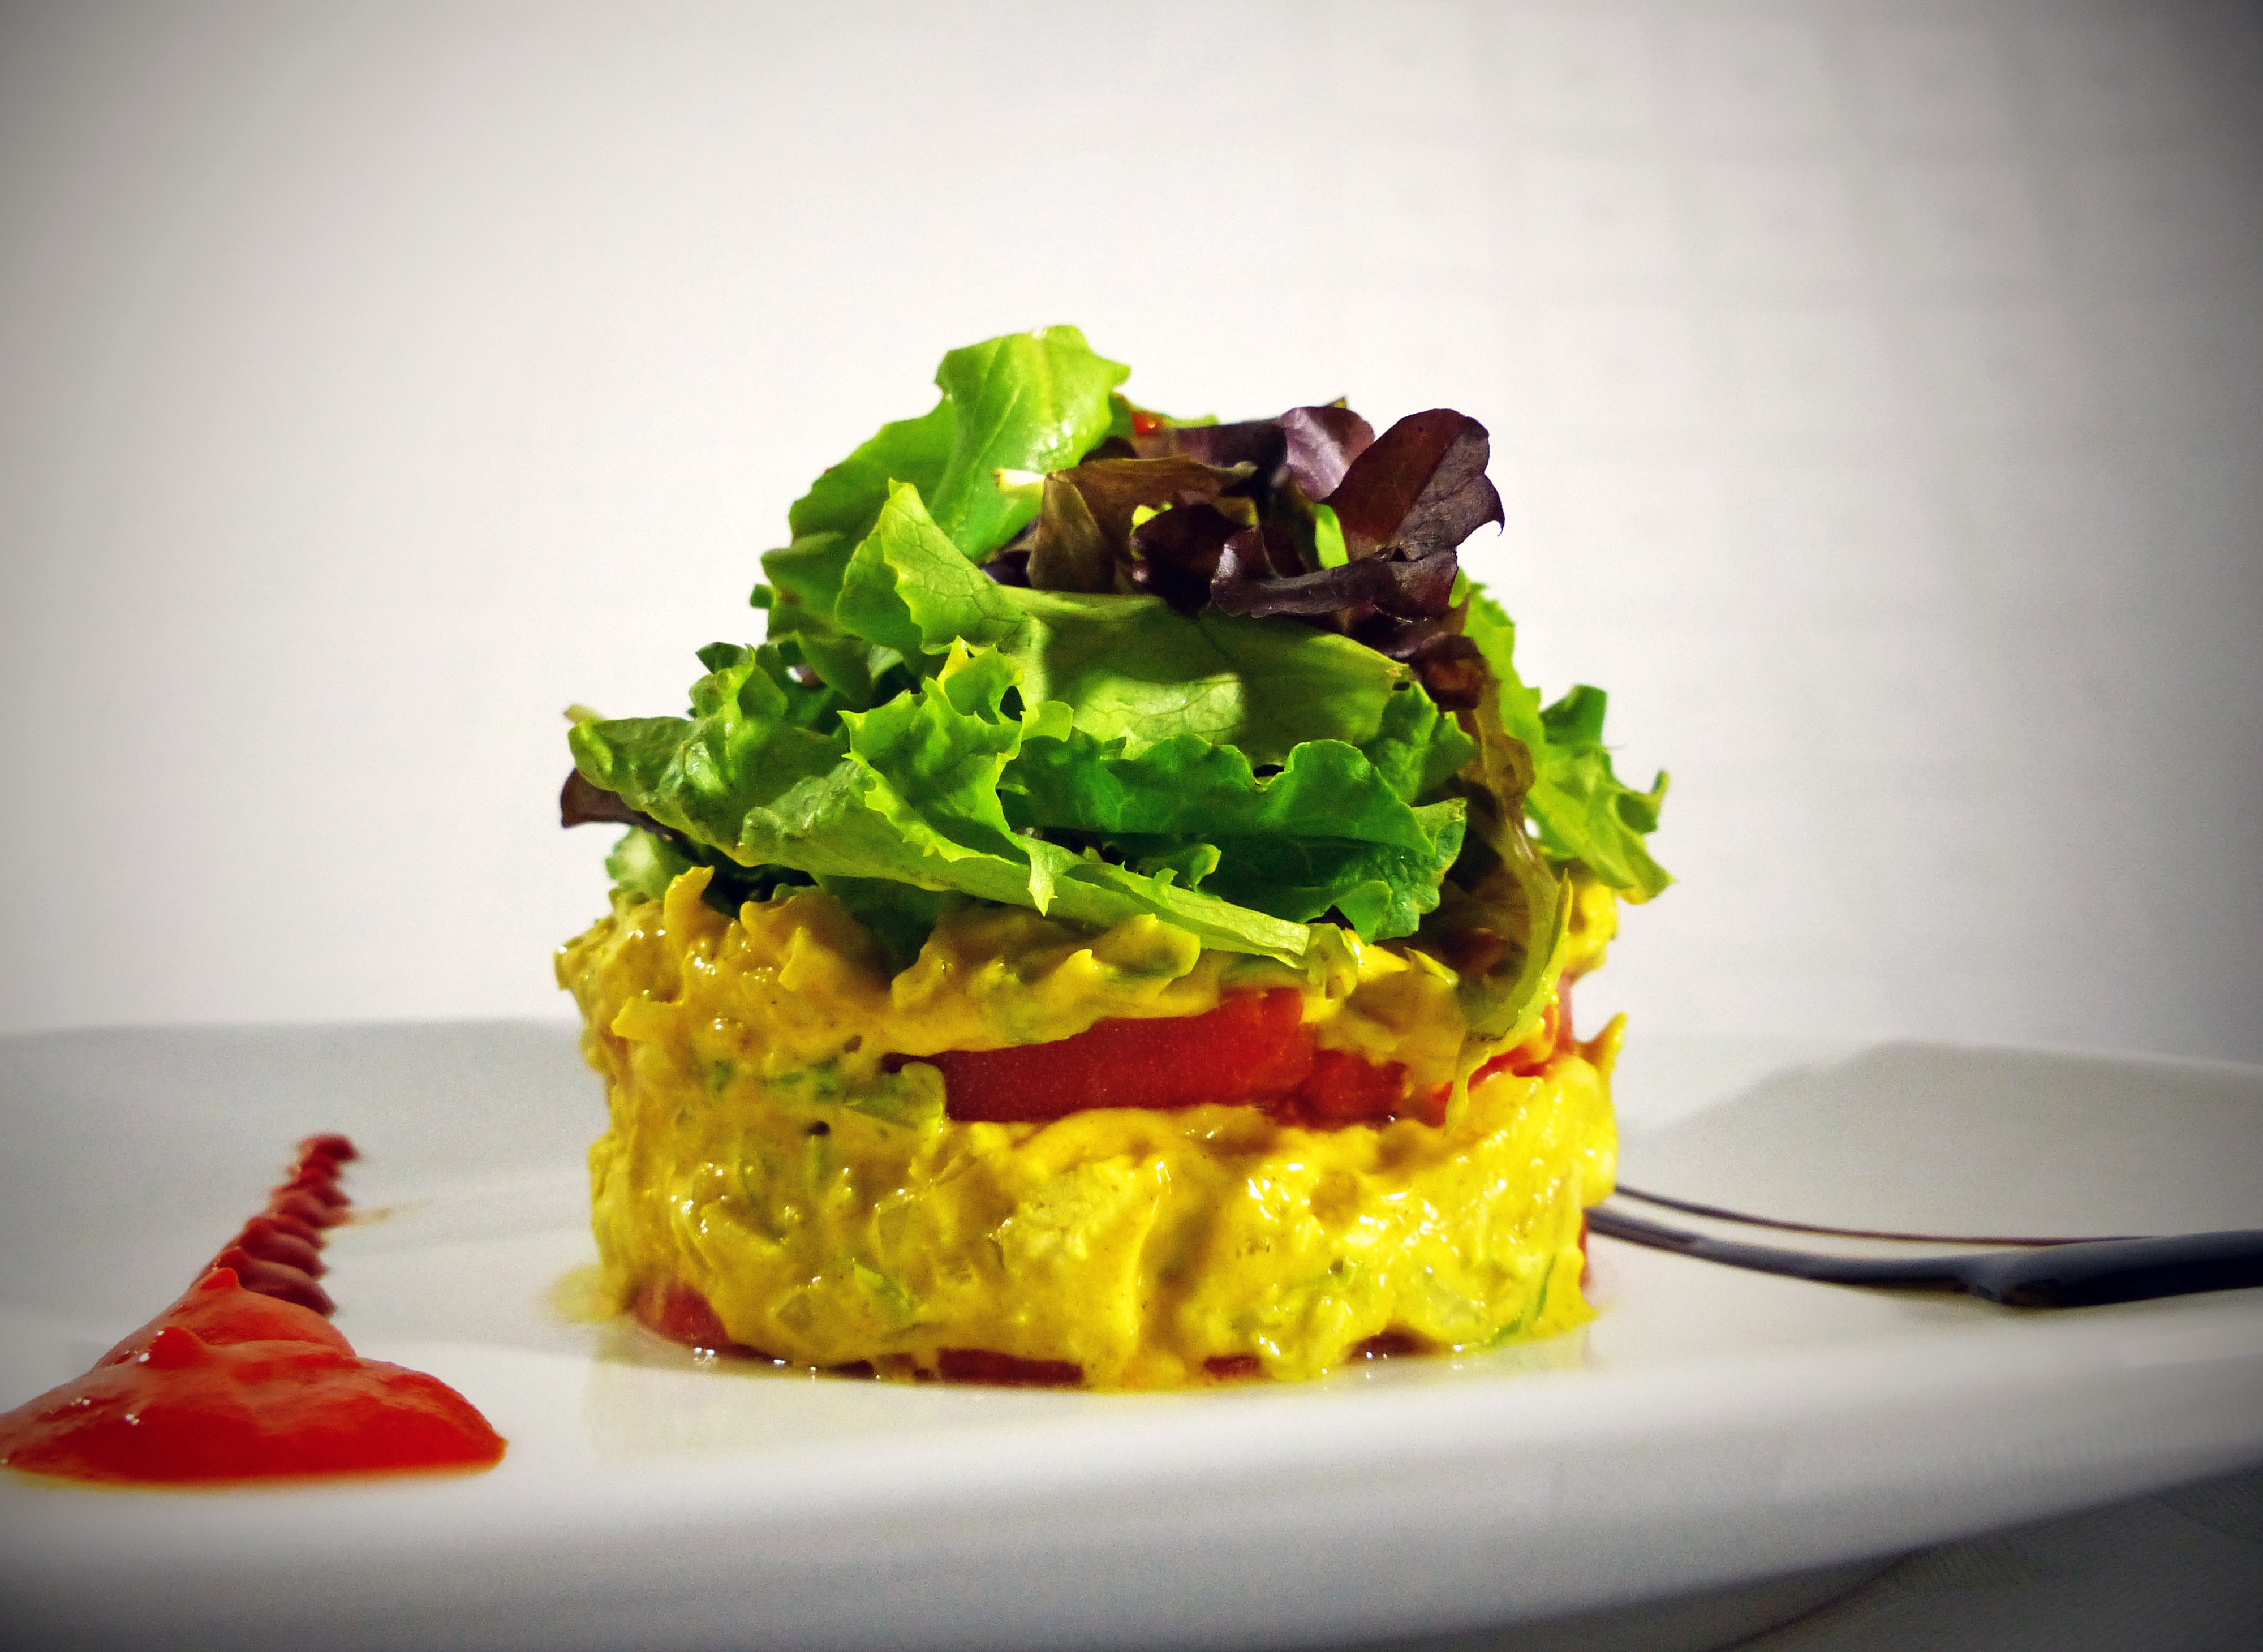
restaurant, decoration, dish, meal, food, salad, produce, vegetable, breakfast, healthy, cuisine, delicious, chicken, power, design, gastronomy, rico, curry